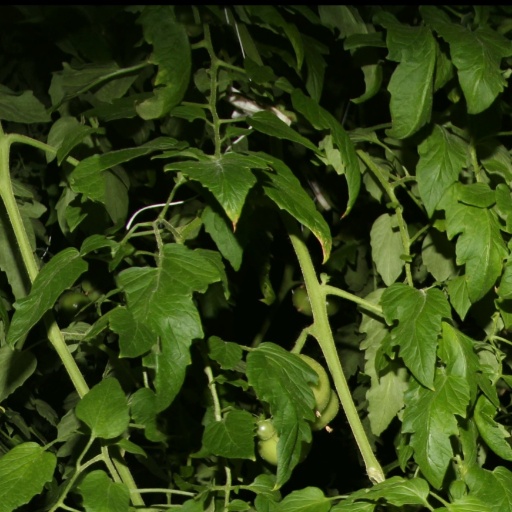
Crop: tomato